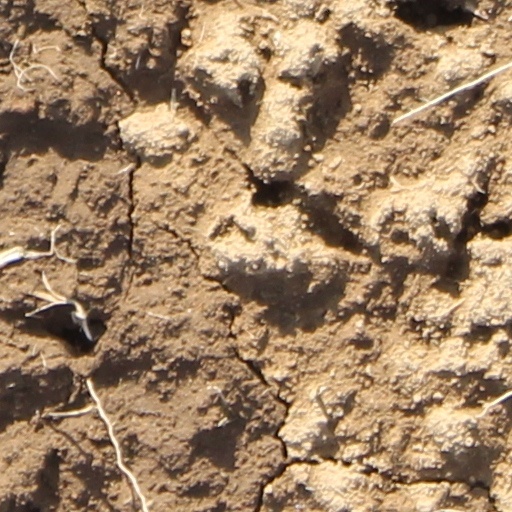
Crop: wheat